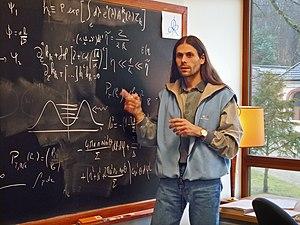
Aurélien Barrau lors d'une conférence à l'IHÉS (Paris)
Aurélien Barrau est un astrophysicien français spécialisé en relativité générale, physique des trous noirs et cosmologie. Il travaille au Laboratoire de physique subatomique et de cosmologie de Grenoble au sein du polygone scientifique. Il est également professeur à l'université Grenoble-Alpes.